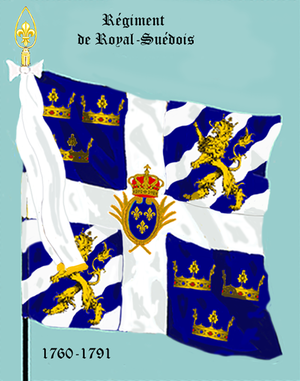
Le régiment Royal-Suédois est un régiment d'infanterie allemand du Royaume de France créé en 1690 devenue sous la Révolution le 89ᵉ régiment d'infanterie de ligne..
Cet article présente et étudie les drapeaux et uniformes des régiments étrangers au service de l'Ancien Régime au XVIIIᵉ siècle. À cette époque de l'Histoire de France, les armées du Royaume de France ont eu régulièrement recours à des troupes recrutées à l'étranger. Si les suisses sont les plus connues, de nombreuses autres formations peuvent être comptées.